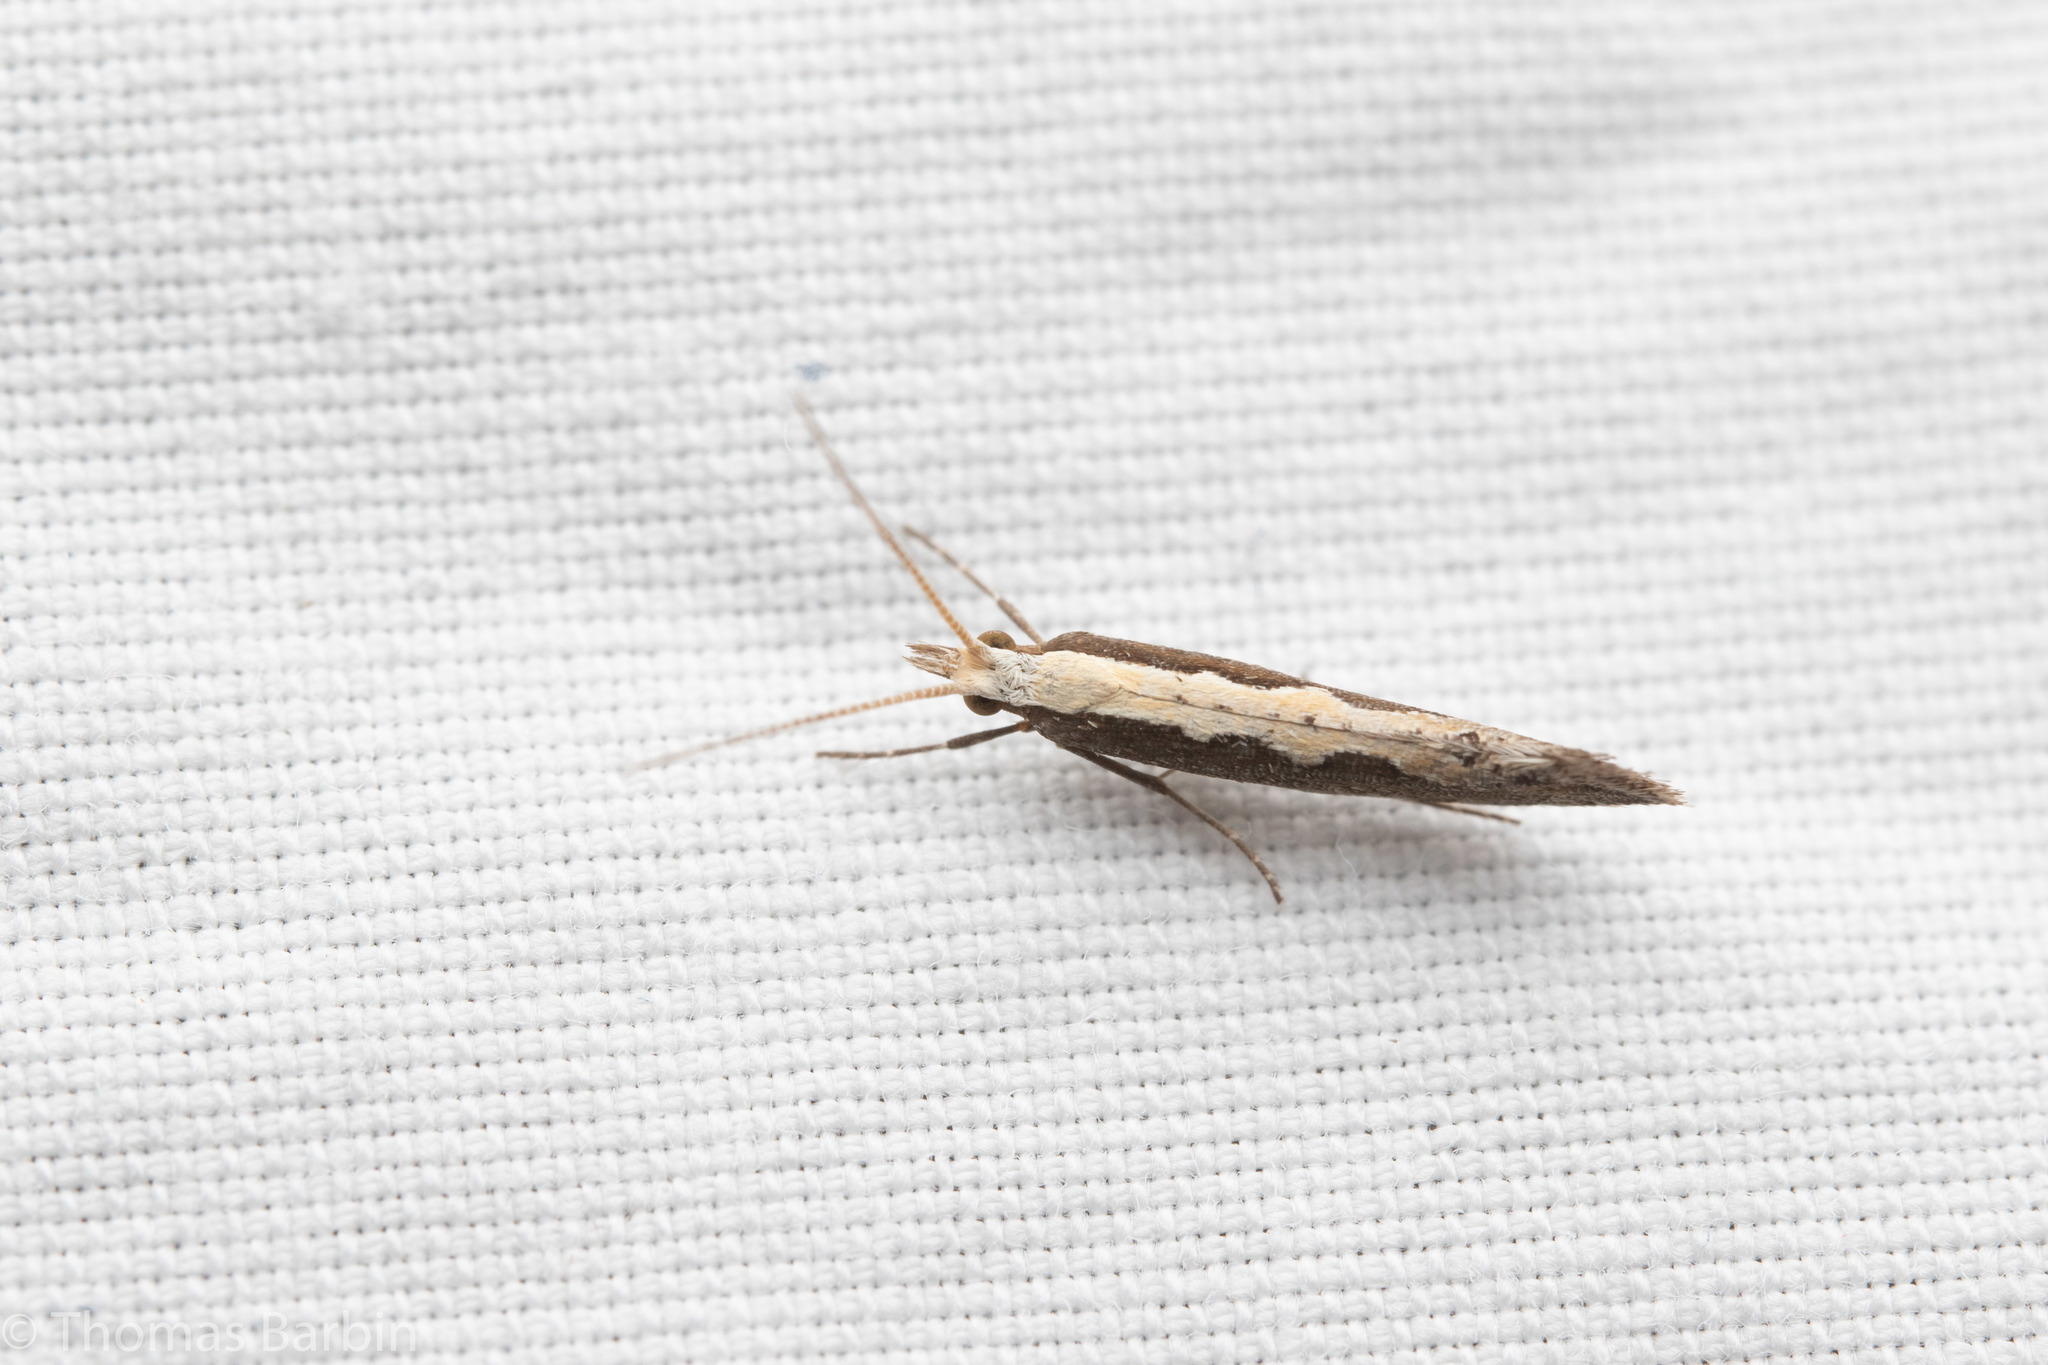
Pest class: diamondback_moth